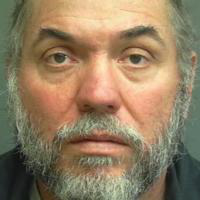
Age group: age 41-55